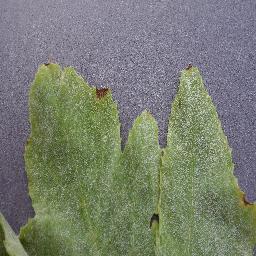
Label: Squash___Powdery_mildew